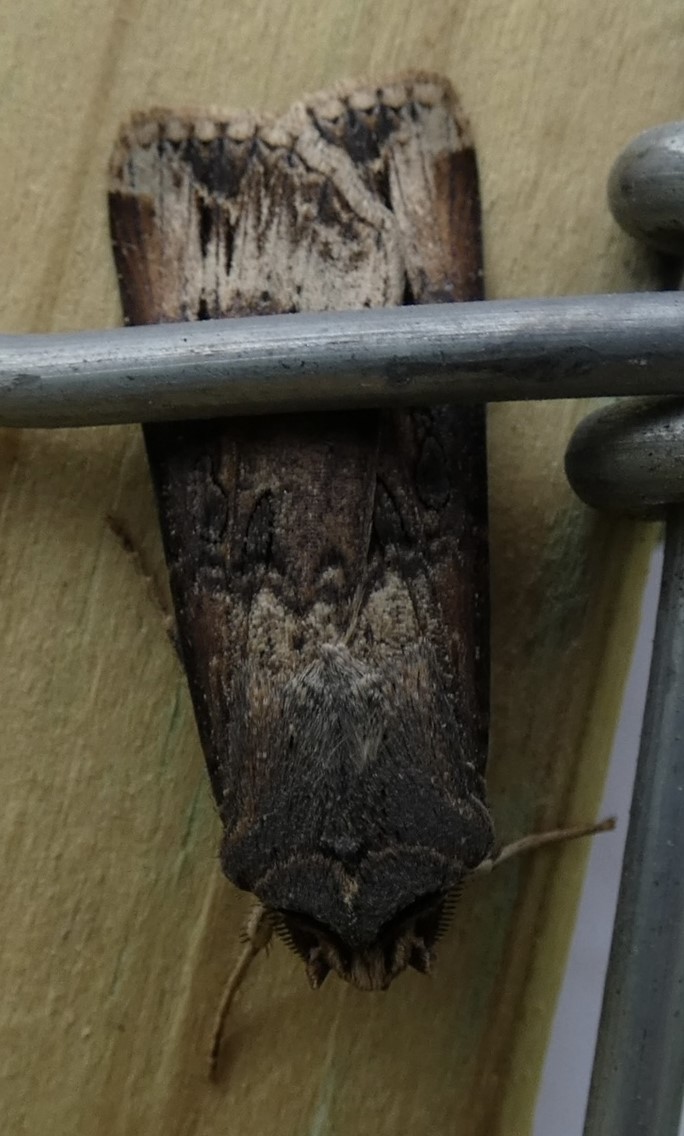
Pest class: cutworms